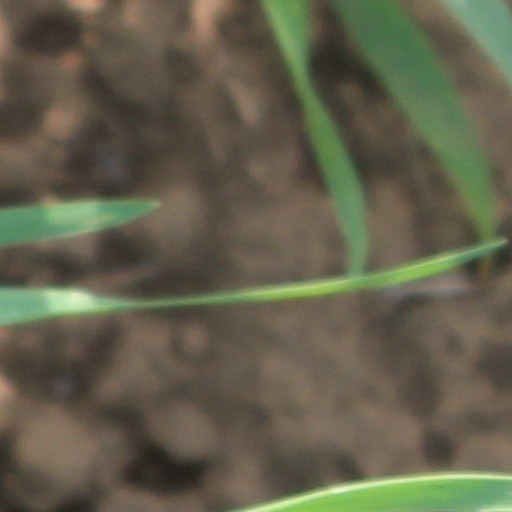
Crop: wheat